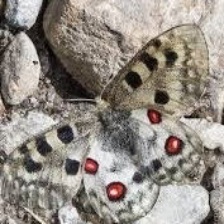
Species: APPOLLO